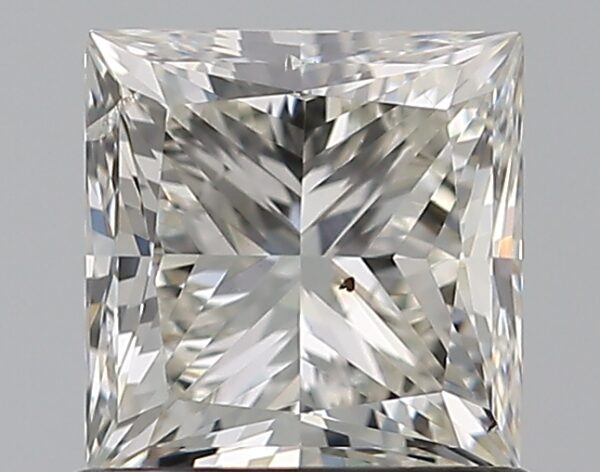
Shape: princess
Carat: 1
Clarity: SI2
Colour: J
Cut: VG
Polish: EX
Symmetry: VG
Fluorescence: M
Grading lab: GIA
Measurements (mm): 5.34 x 5.2 x 3.93